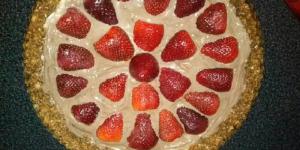
torta de helado